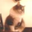
Label: cat